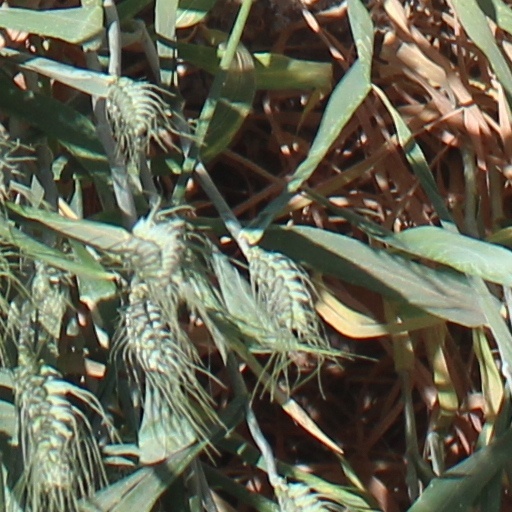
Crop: wheat